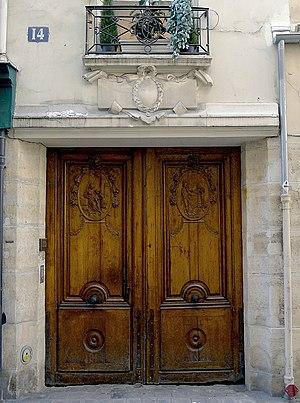
Rue Servandoni (n° 14) - Paris VI This building is inscrit au titre des Monuments Historiques. It is indexed in the Base Mérimée, a database of architectural heritage maintained by the French Ministry of Culture,
La rue Servandoni est une rue de Paris située dans le 6ᵉ arrondissement de Paris, à statut de voie publique, à la fois dans le quartier de Saint-Sulpice, de Saint-Germain-des-Prés, de l'Odéon et du jardin du Luxembourg.
Cet article recense les monuments historiques du 6ᵉ arrondissement de Paris, en France.